Zhongguo feng (music)

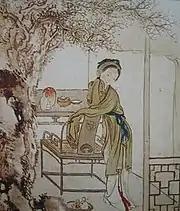
A scene from Dream of the Red Chamber, one of China's Four Great Classical Novels.

The title of Leehom Wang's "Mistake in the Flower Fields" references a well-known story in Beijing opera of the same name. The song lyrics also alludes to classical Chinese works such as the novel "Dream of the Red Chamber" and mentions "butterfly chalice" which could be a reference to the film, The Butterfly Chalice, or the legend of The Butterfly Lovers. The lyrics also uses imageries that are common in operas and poems, such as "paper window" and "candle light".